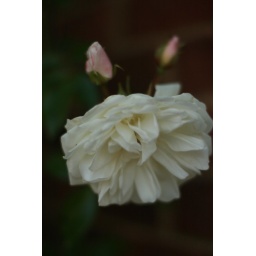
Day 143 - should be off on holiday, but home in bed being unwell :-(